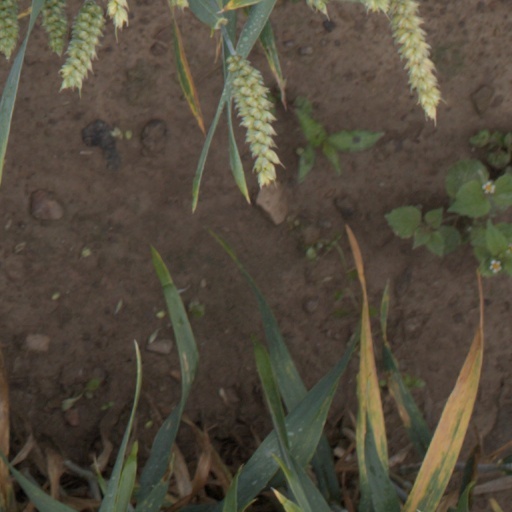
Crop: wheat